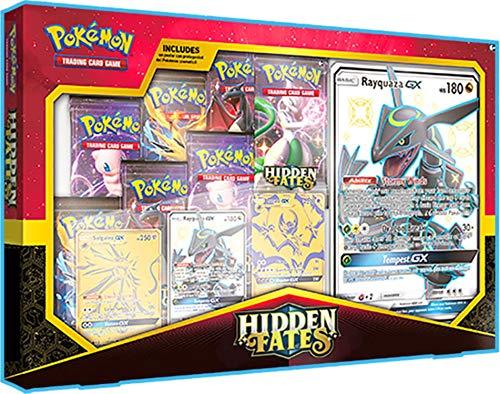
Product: Pokemon TCG: Hidden Fates Premium Powers Collection | 7 Hidden Fates Booster Packs
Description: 7 Pokémon TCG: Hidden Fates booster packs Each pack contains 10 cards and 1 basic Energy.
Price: $47.99
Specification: ProductDimensions:2x16.2x10.3inches|ItemWeight:1.01pounds|ShippingWeight:1.01pounds(Viewshippingratesandpolicies)|ASIN:B07WZV8FR2|Itemmodelnumber:820650803925|Manufacturerrecommendedage:6yearsandup